Newcastle Gaol

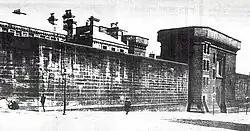
Newcastle Gaol

Newcastle Gaol was a custodial building in Carliol Square in Newcastle upon Tyne, Tyne and Wear, England. The building, which was the principal prison for the local area, was demolished in 1925.